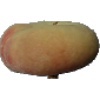
Label: peach_flat